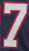
Number: 7